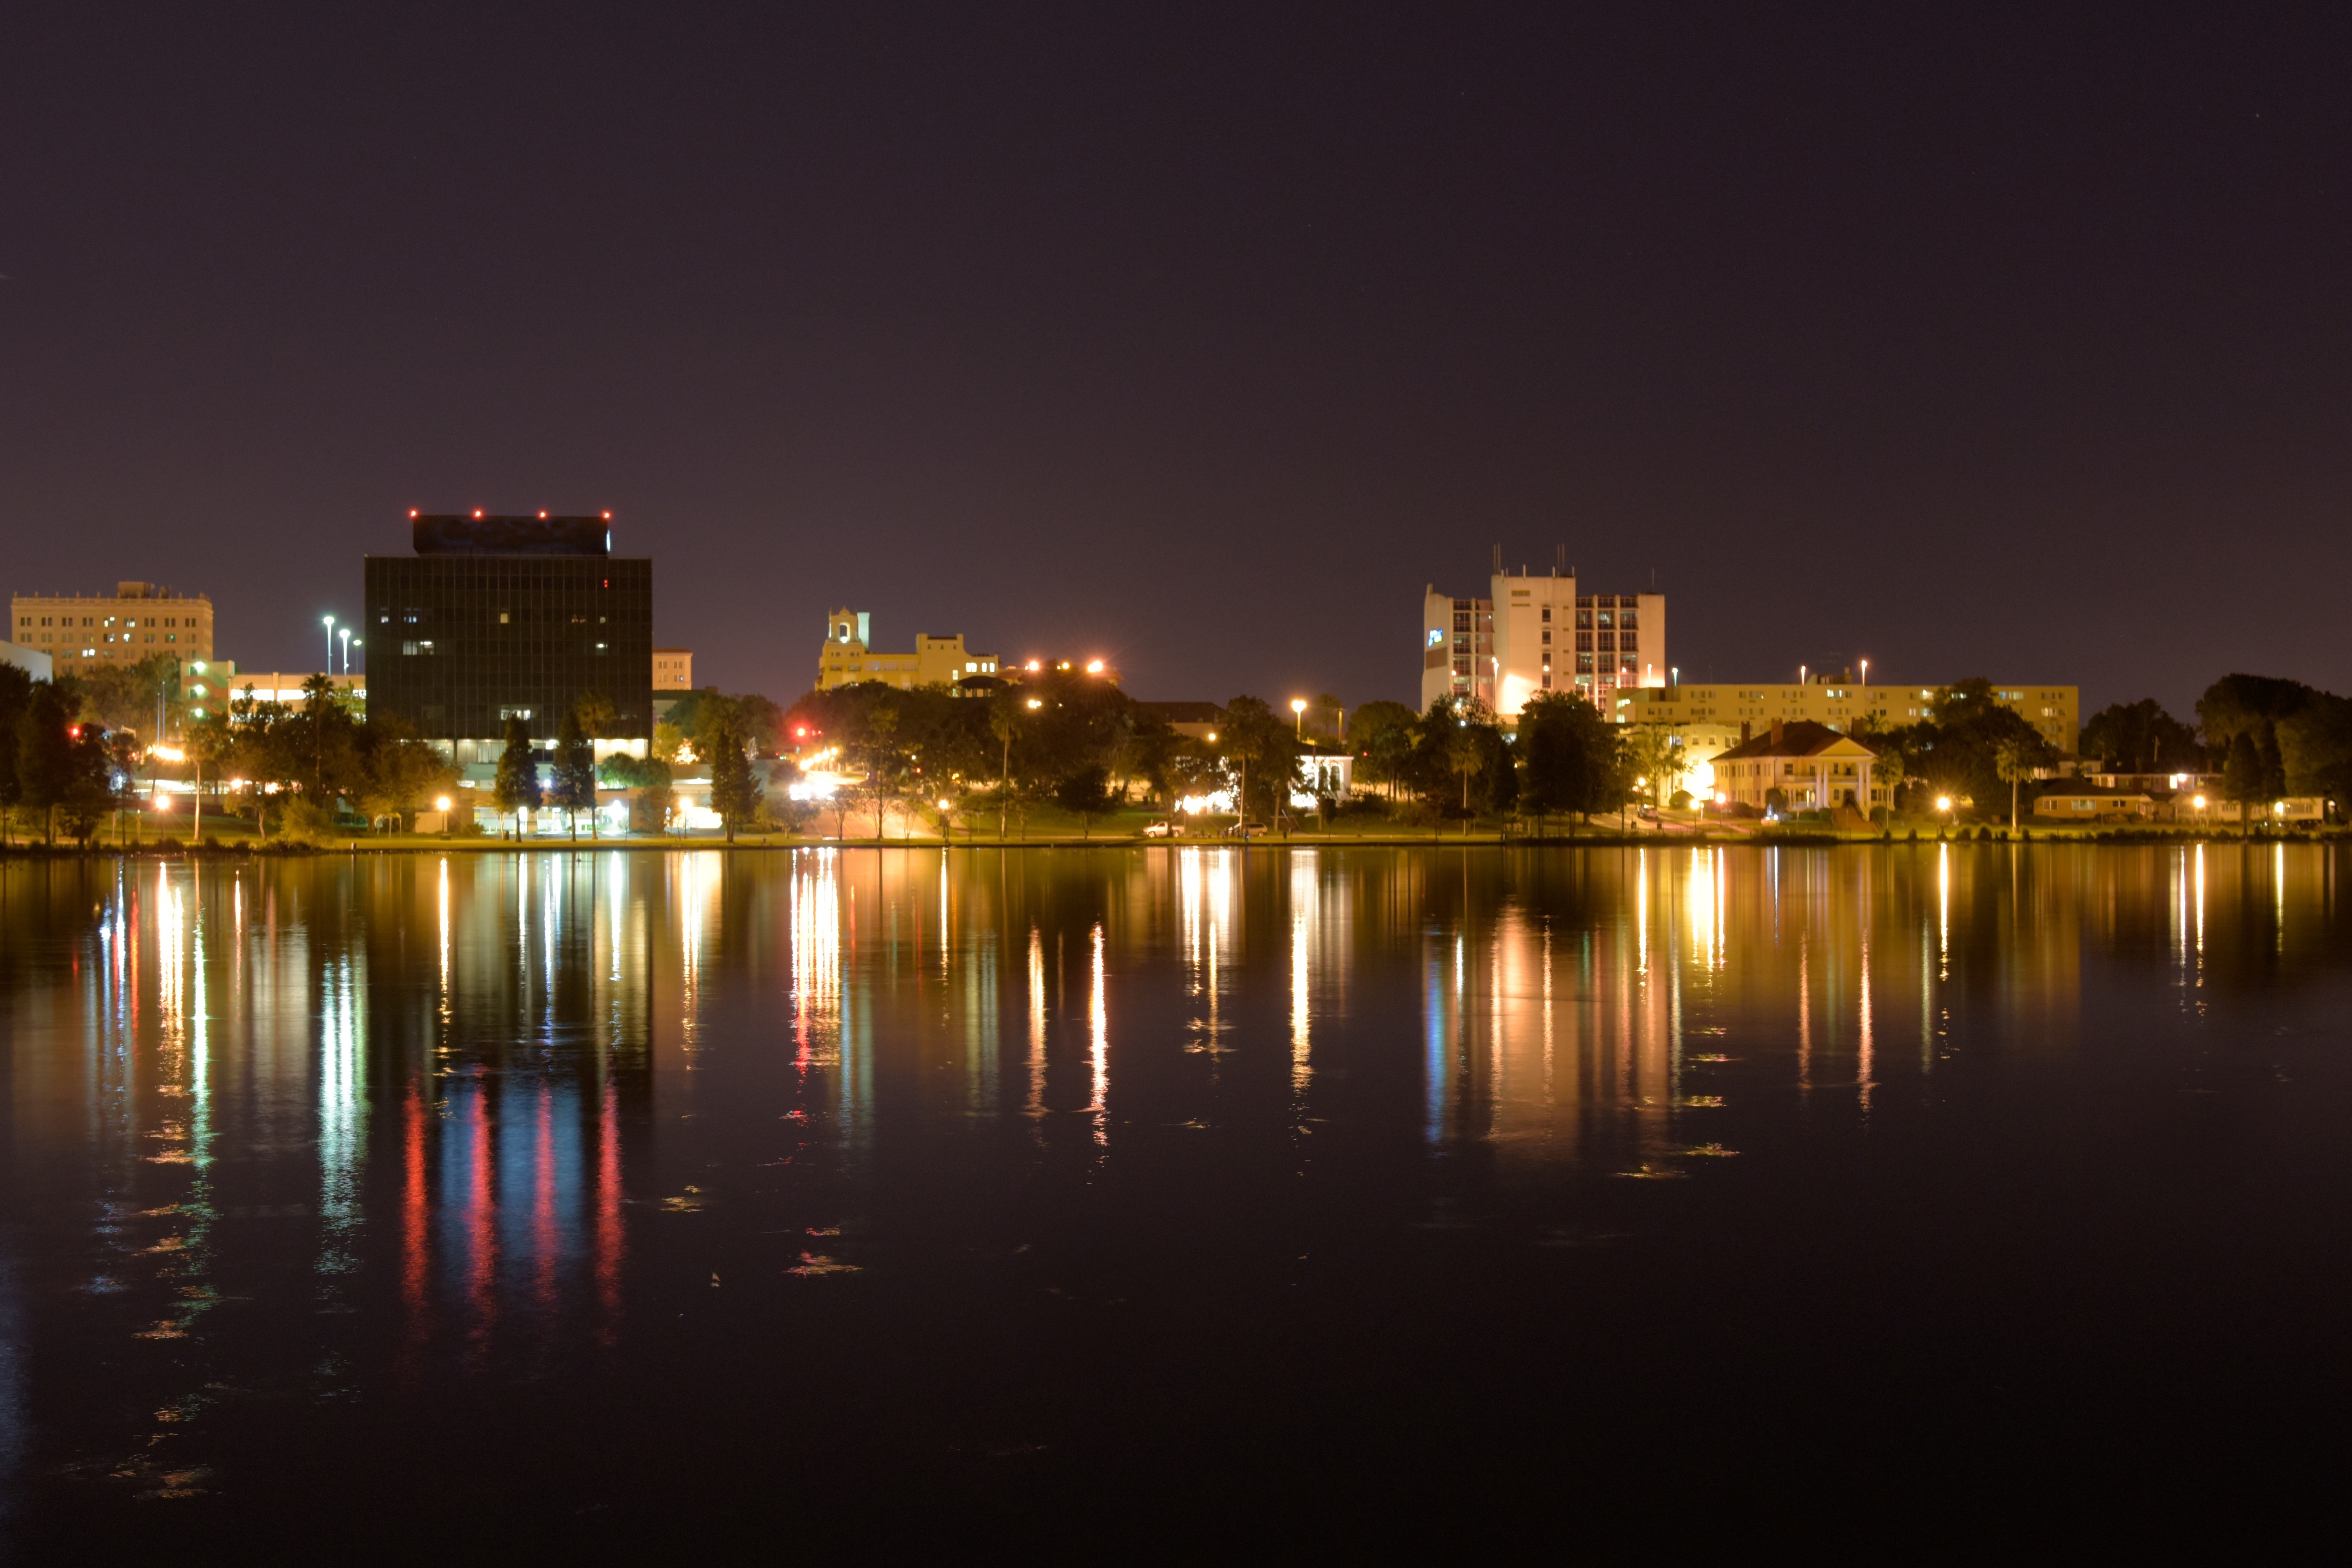
water, horizon, sunset, skyline, night, morning, lake, dawn, city, cityscape, dusk, evening, reflection, city lights, florida, lakeland, night scene, human settlement